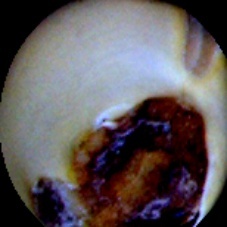
Label: Broken